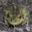
Label: frog